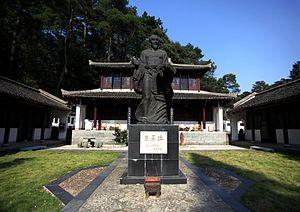
L'académie de la Grotte du cerf blanc, est une ancienne école chinoise située à Jiujiang, dans la province du Jiangxi qui fut l'une des quatre plus prestigieuses académies de Chine. Elle est aujourd'hui un important site historique.